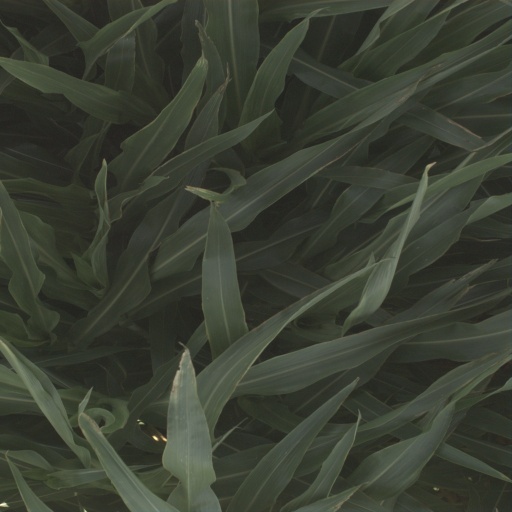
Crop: sorghum